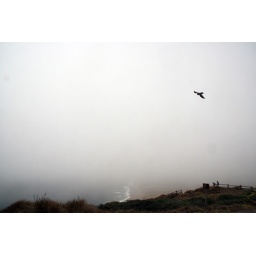
bird flying over the now foggy cliff